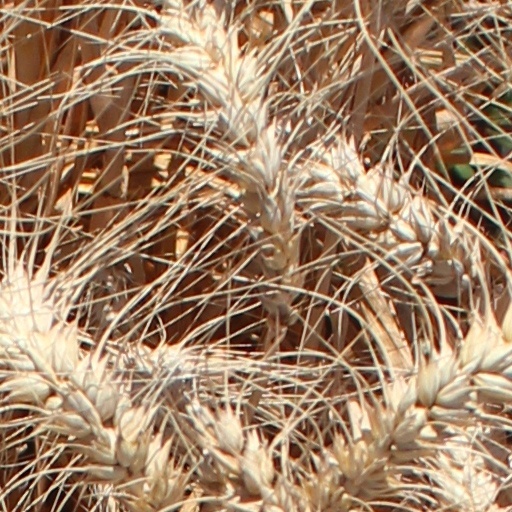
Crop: wheat